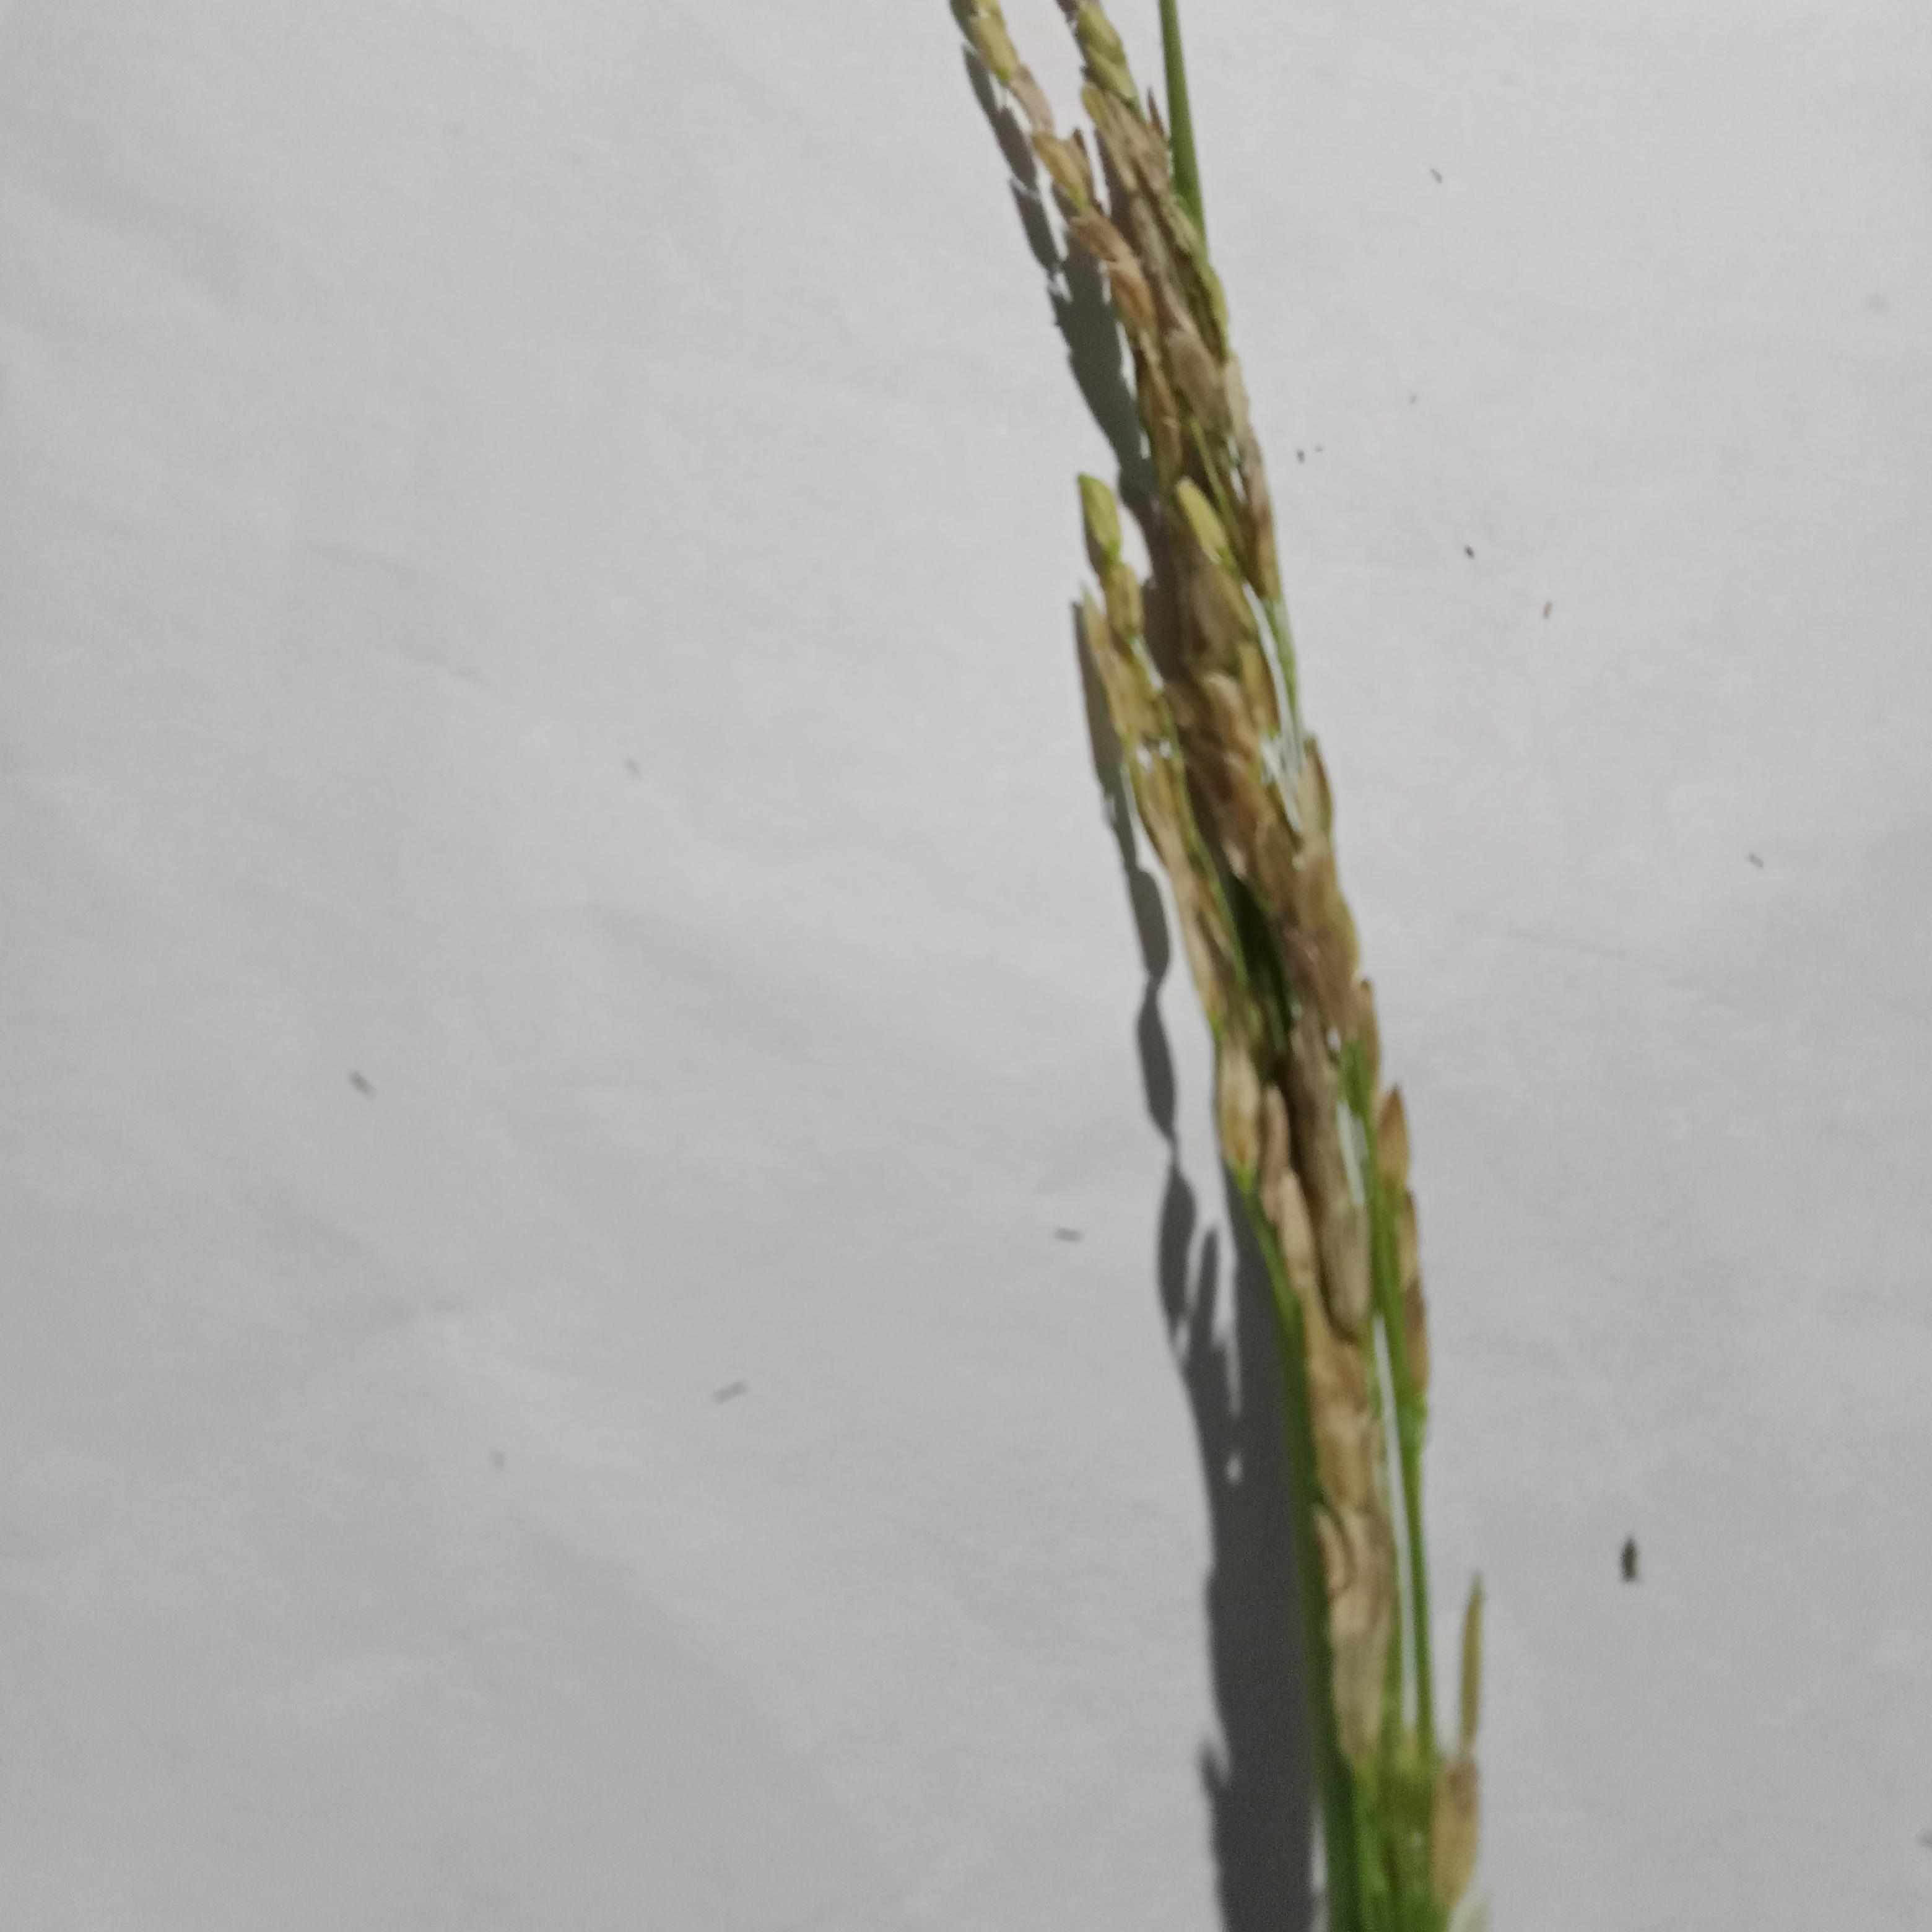
Label: Rice___Neck_Blast